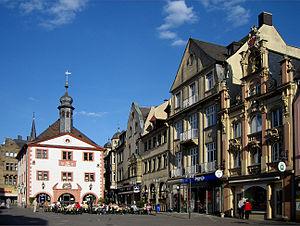
Bad Kissingen est une ville d'Allemagne renommée pour son thermalisme, chef-lieu de l'arrondissement de Bad Kissingen, dans le district de Basse-Franconie, au nord de l'État libre de la Bavière. Elle est située dans le massif de la Rhön.